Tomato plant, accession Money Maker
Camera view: tilt-top (135 deg); turntable rotation: 270 degrees
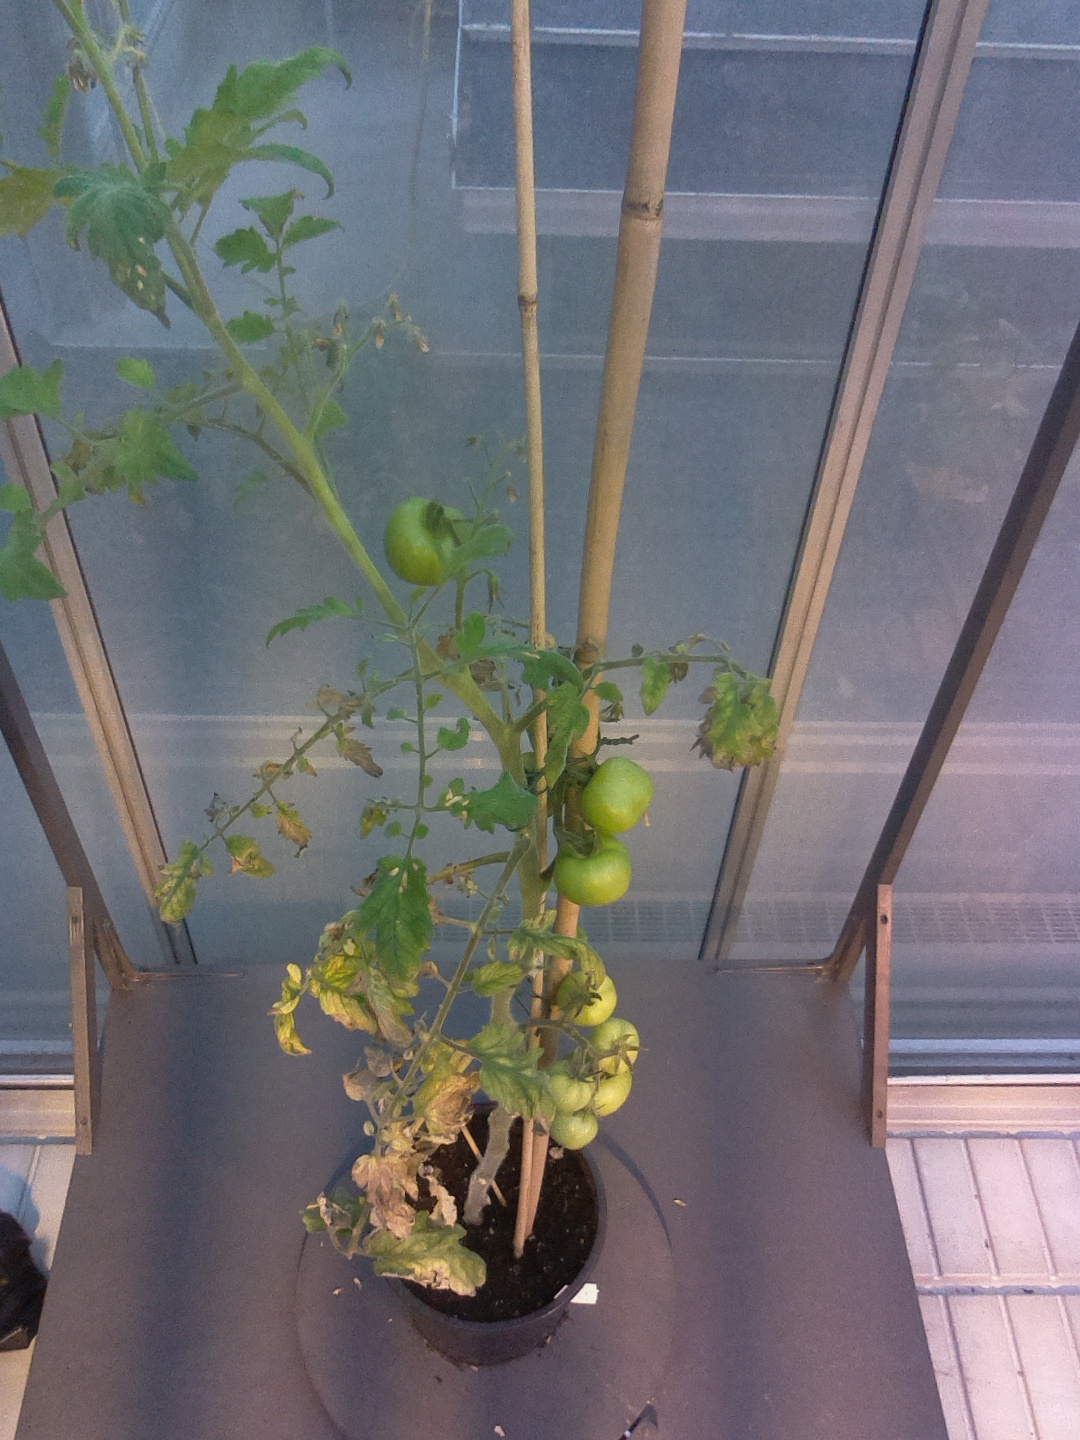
BBCH growth stage 77: 70%-80% of final fruit size